Sohn (musician)

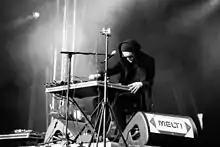
SOHN performing in 2014

Christopher Michael Taylor, professionally known as Sohn (stylised as SOHN), is an English singer, songwriter and record producer. Following the release of the 2012 EP "The Wheel" by Aesop, he was signed by 4AD. He released his first album, "Tremors", on 7 April 2014 followed by "Rennen" in January 2017 and "Trust" in November 2022.